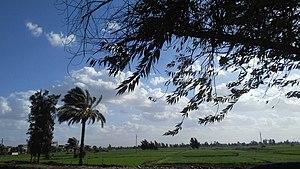
Le gouvernorat d'ach-Charqiya est un gouvernorat de l'Égypte. Il se situe dans le nord-est du pays, sa capitale est Zagazig.